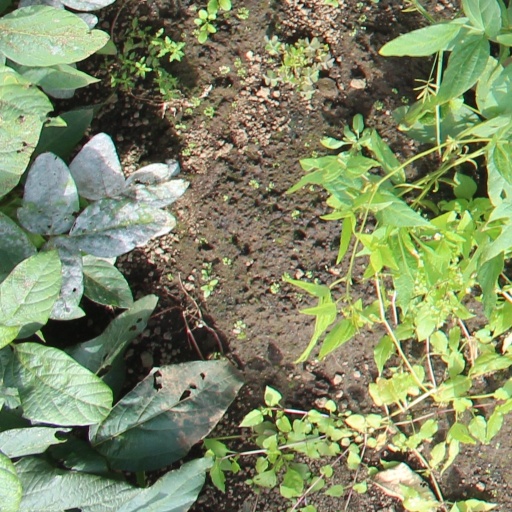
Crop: soybean